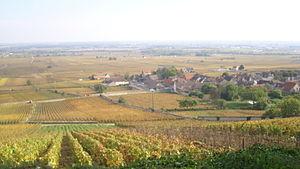
Vue d'une partie du vignoble de Volnay (21)
Le volnay est un vin français d'appellation d'origine contrôlée, produit sur la majeure partie de la commune de Volnay et une petite partie de la commune de Meursault, en Côte-d'Or.
Le vignoble de la côte de Beaune est un vignoble occupant une zone étroite de Ladoix-Serrigny au nord, jusqu'à Cheilly-lès-Maranges au sud, dans les départements de la Côte-d'Or et de Saône-et-Loire, le tout dans la région Bourgogne-Franche-Comté.